President Obama on Death of Osama bin Laden (SPOOF)

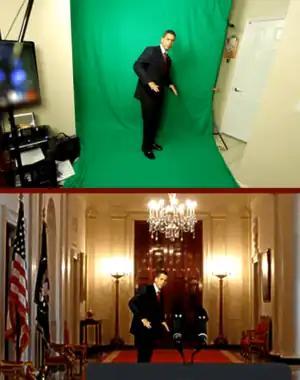
Top panel: In a "behind the scenes" video, Crosson shows his use of a "green screen" (chroma key) video compositing technique. Bottom panel: The corresponding frame in the spoof video, in which "Obama" "appears" in the White House's East Room.

The video was viewed at least 233,837 times in its first 24 hours, and reached its millionth view about 50 hours after being posted. and its two millionth view about 92 hours after being posted. YouTube reported Crosson's video as the platform's fifth-most viewed video, across all categories, during the first 48 hours after its upload. Crosson's "Alphacat" YouTube channel received over 20,000 new subscribers in the first six days after the video's release.